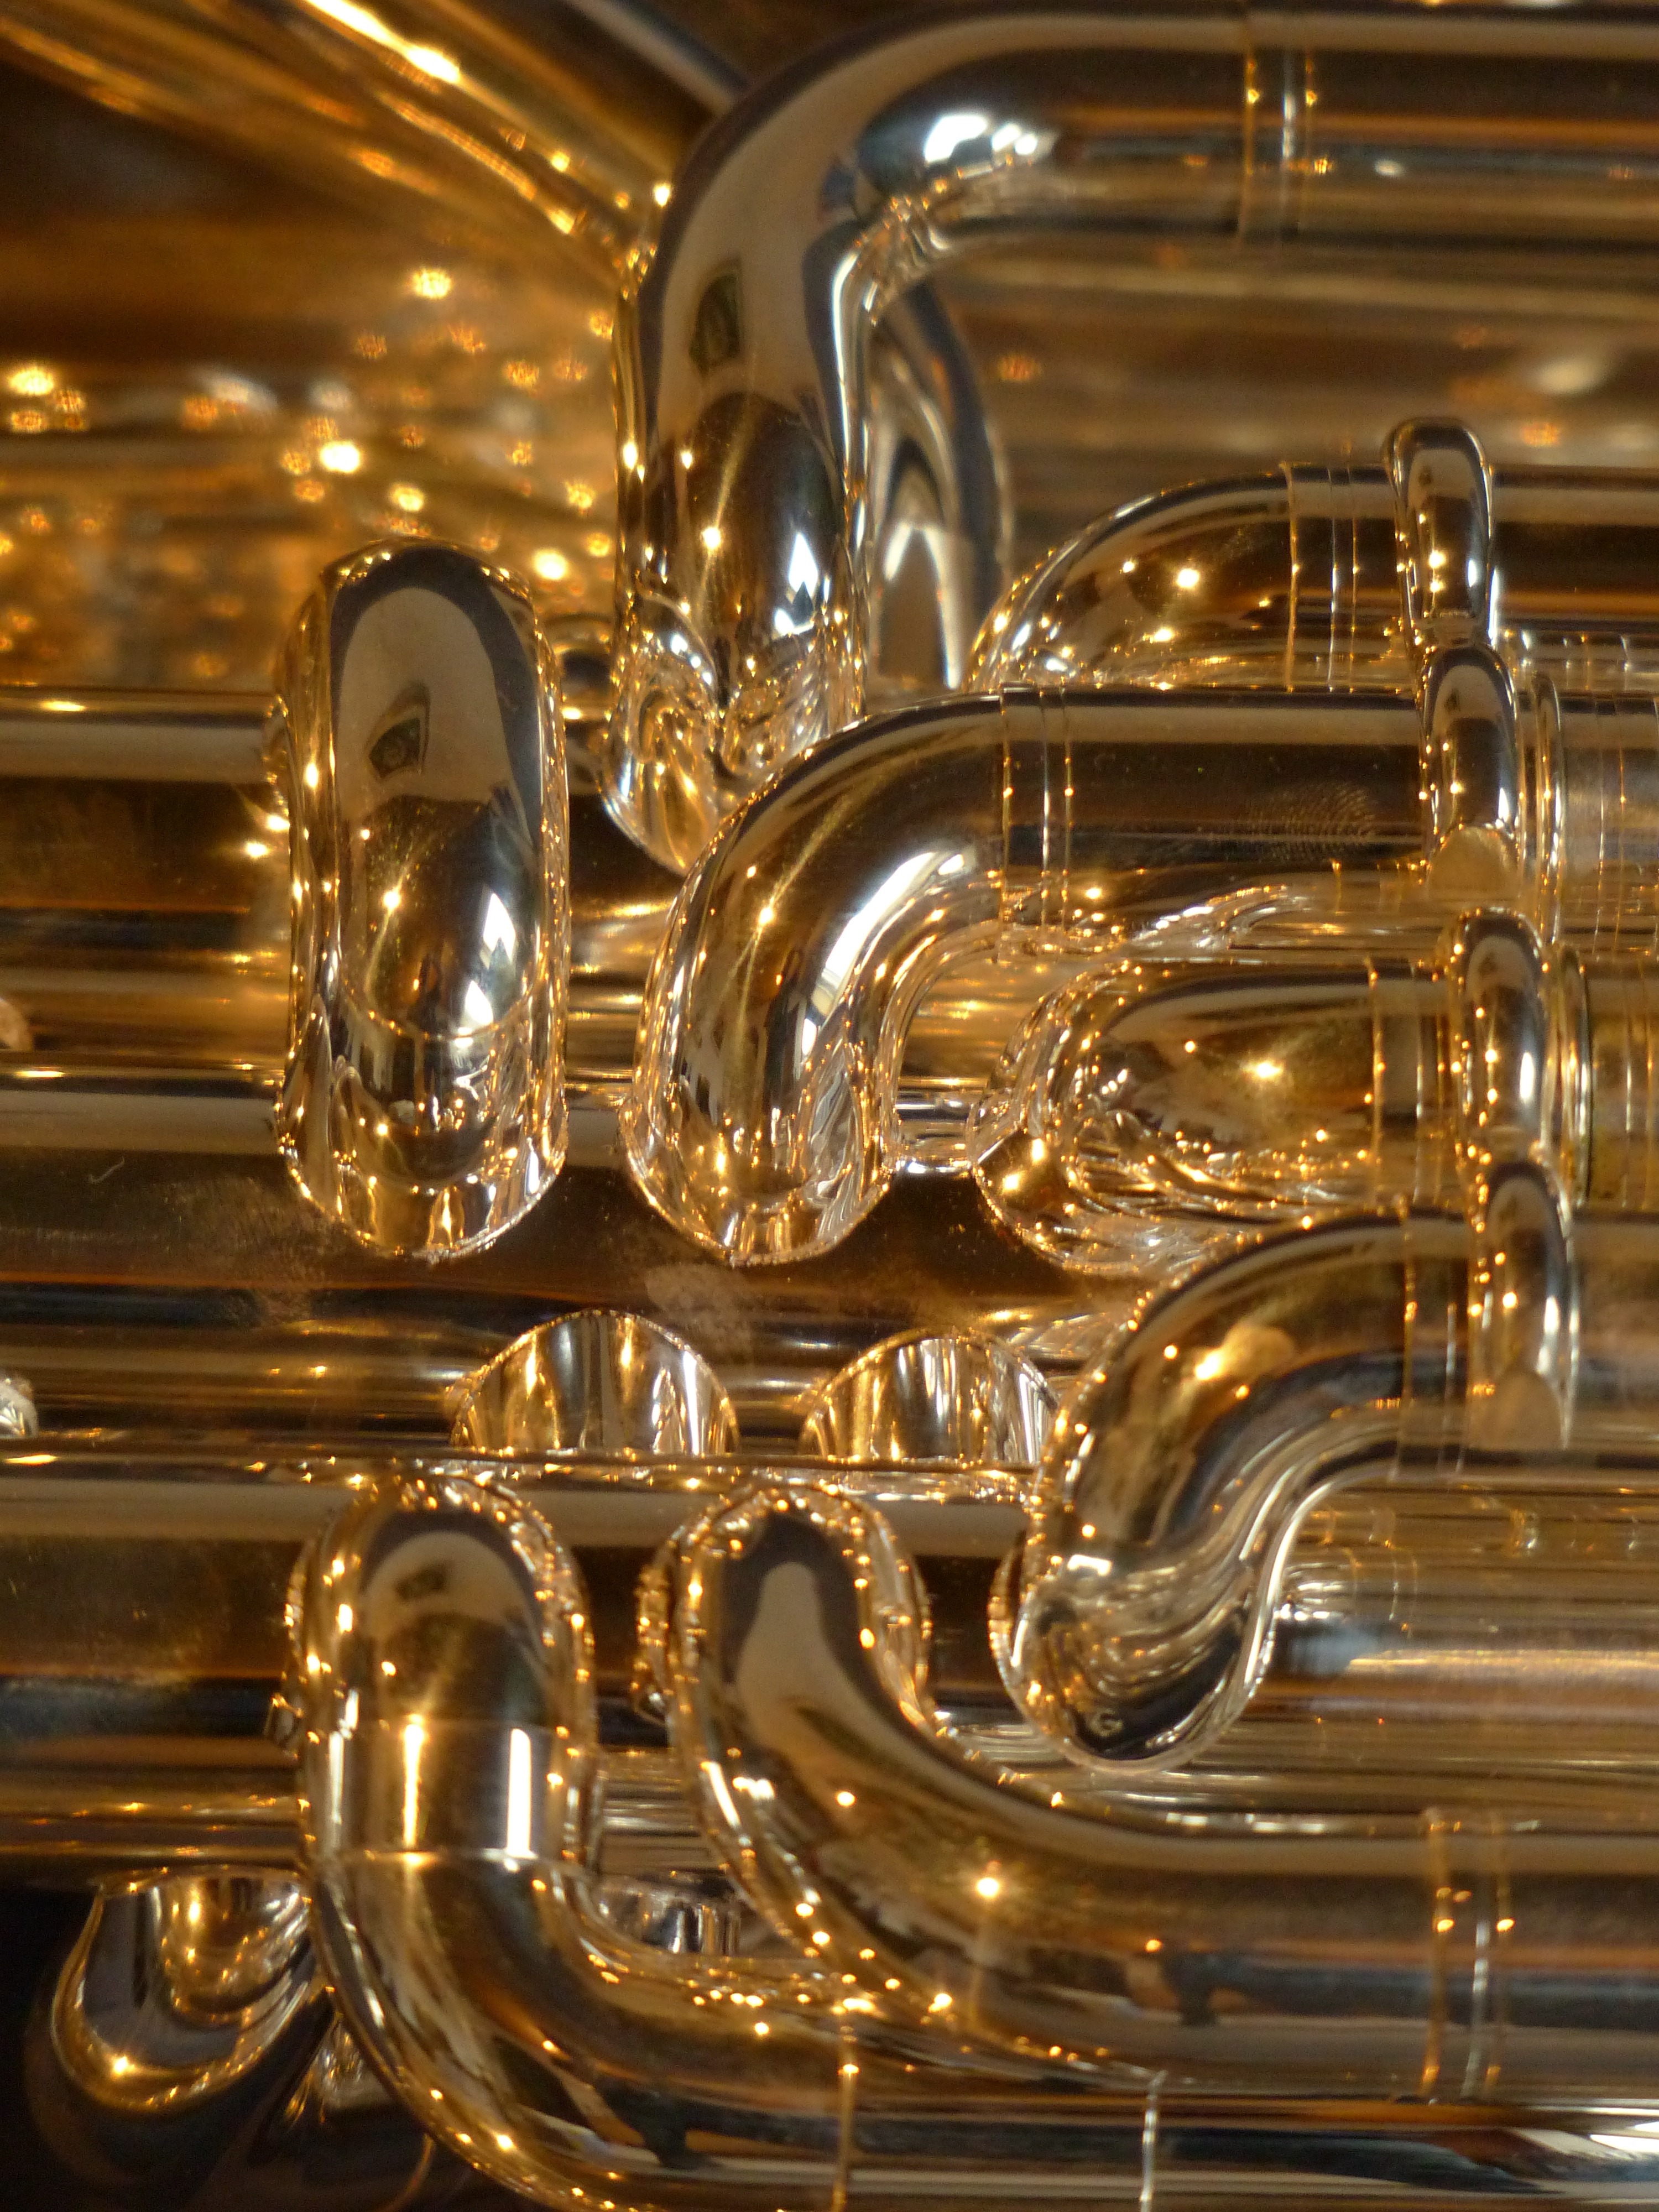
music, shine, instrument, musical instrument, sheet, pipes, silver, rays, trains, trumpet, tuba, wind instrument, bugle, brass instrument, sousaphone, baritone saxophone, euphonium, types of trombone, saxhorn, alto horn